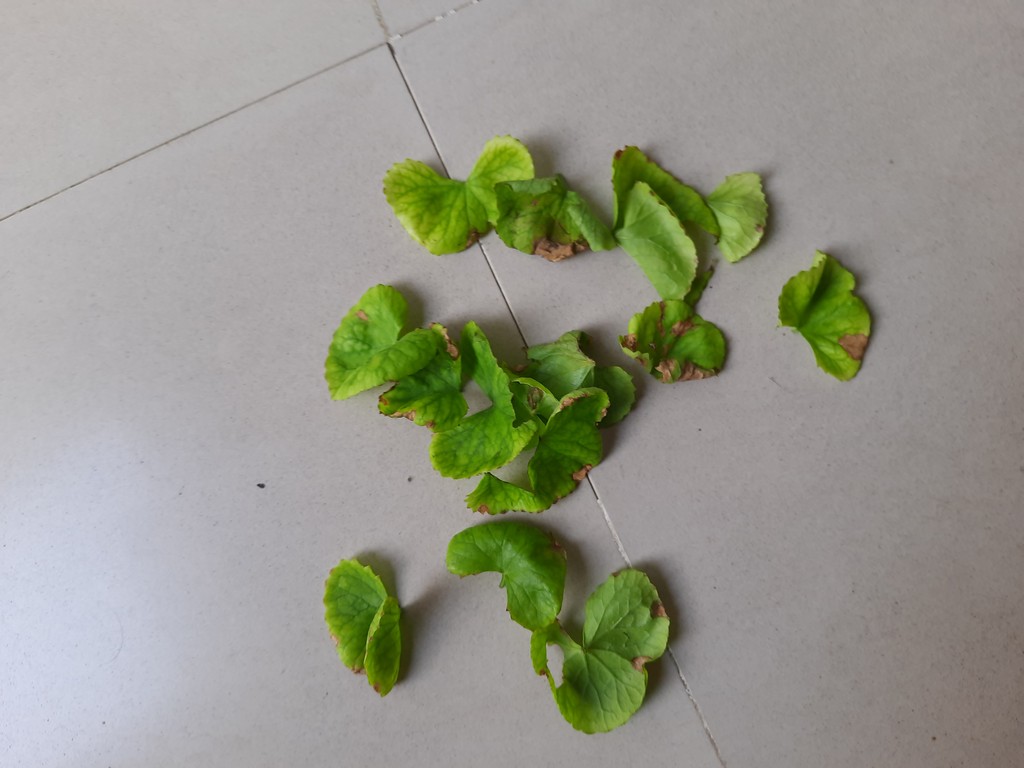
Label: Unhealthy